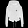
Label: Pullover